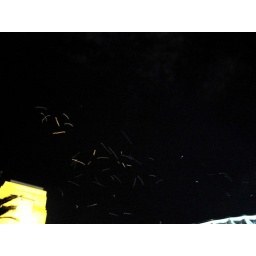
these are seagulls flying above the harbor bridge